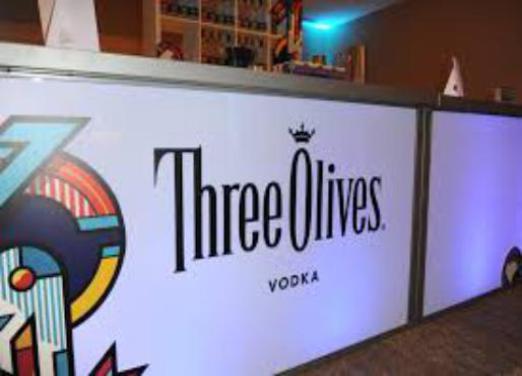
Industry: Food